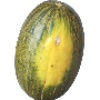
Label: Melon Piel de Sapo 1